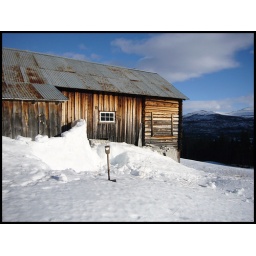
Including my ingenious snow wall to avoid the chilling draft in the toilet house